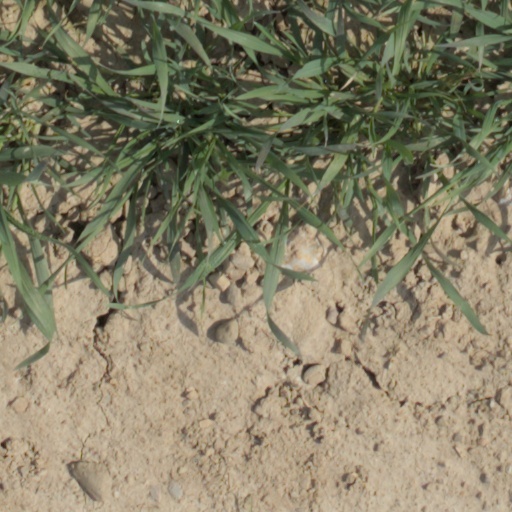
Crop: wheat